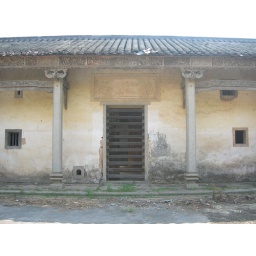
the little hole in the wall to the left of the main door is the dog door